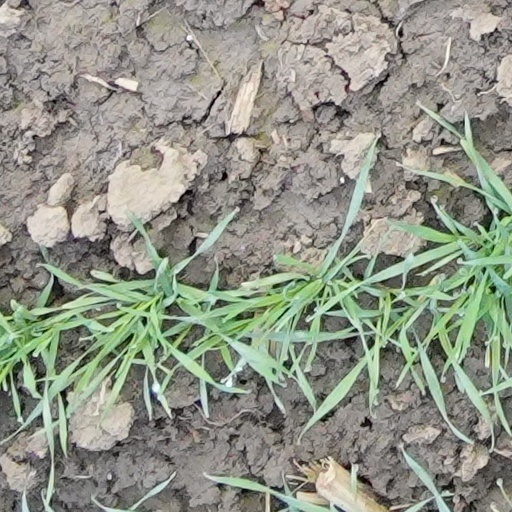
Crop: wheat